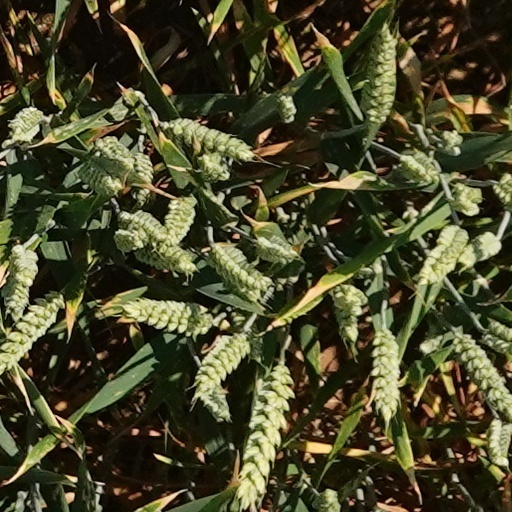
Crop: wheat